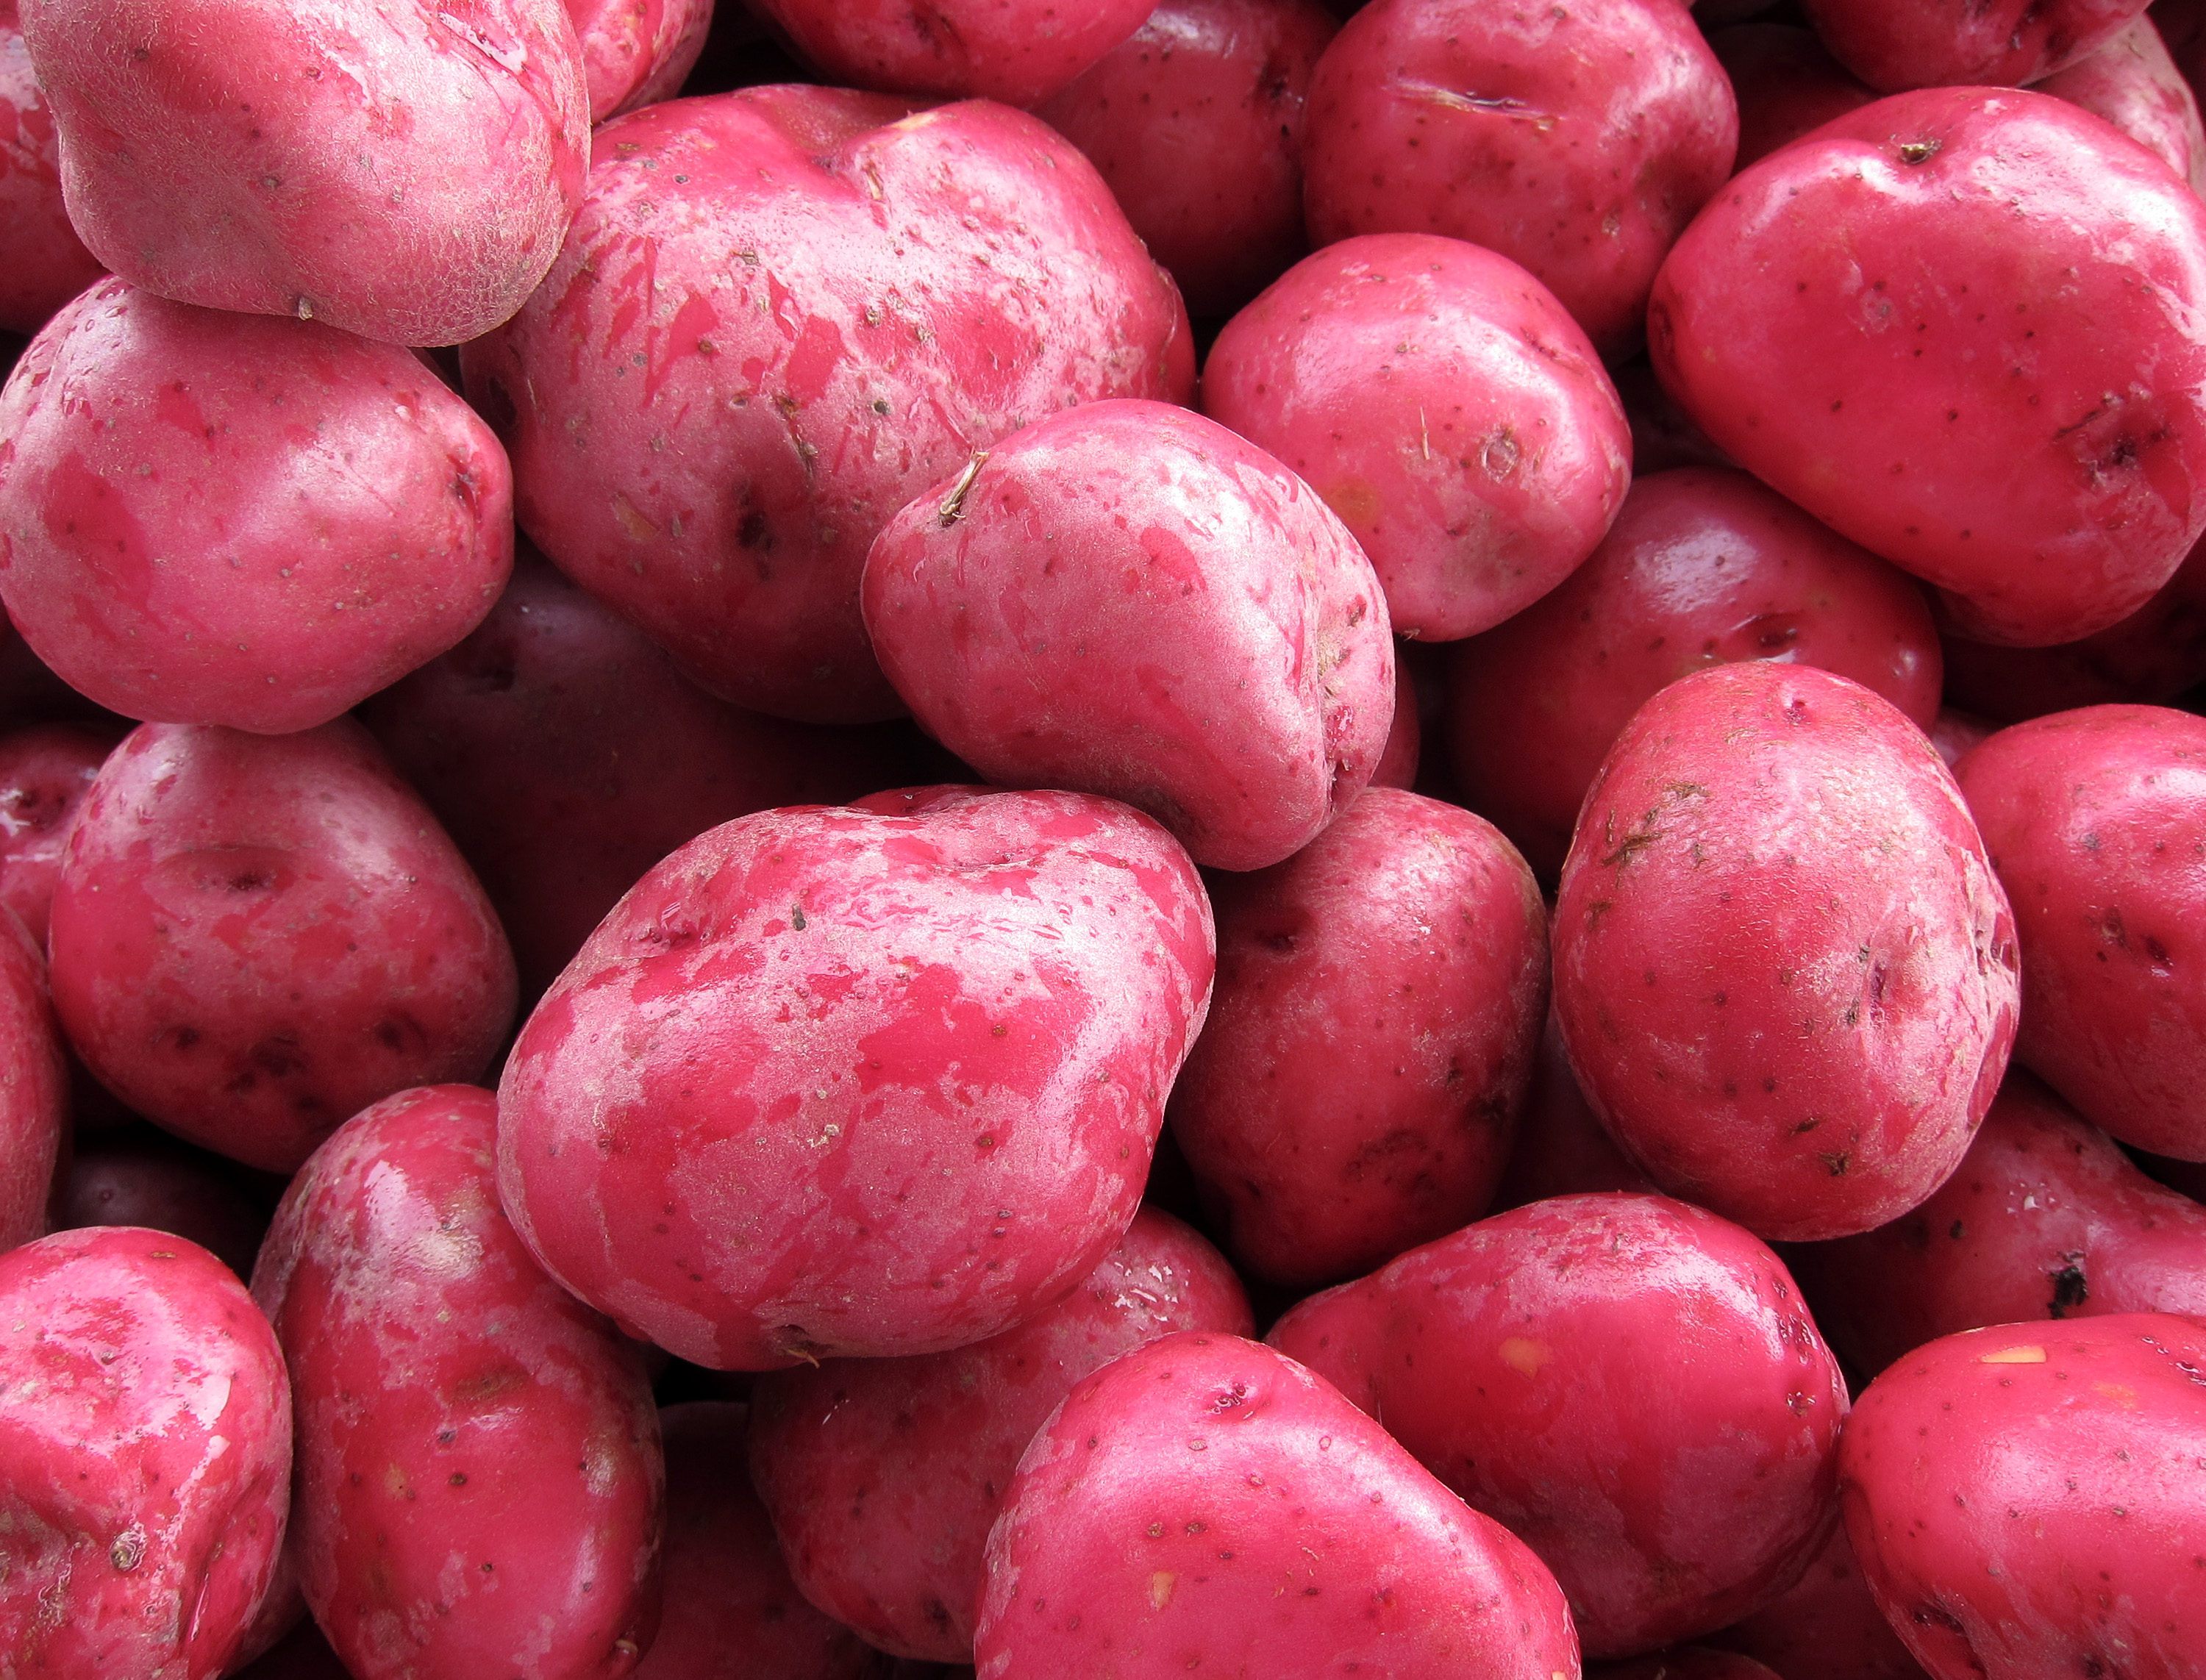
plant, fruit, food, produce, vegetable, california, potato, sacramento, flowering plant, root vegetable, land plant, potato and tomato genus